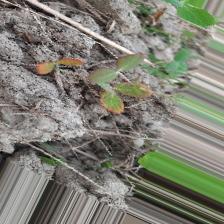
Label: Lentil Rust